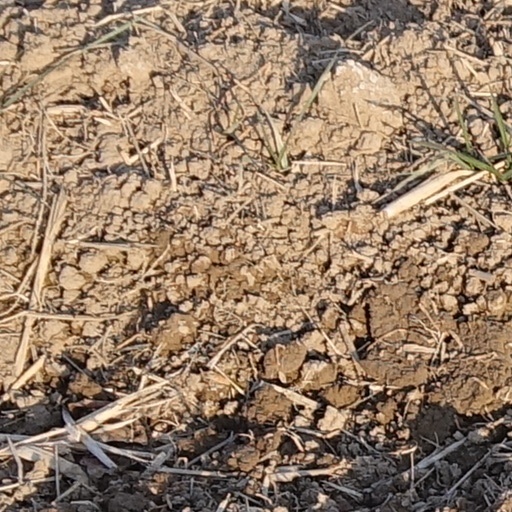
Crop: wheat